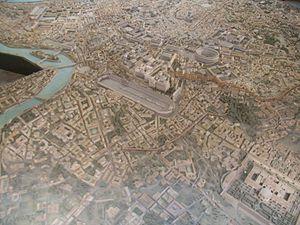
Les aqueducs de Rome forment un vaste réseau d'adduction d'eau constitué de canaux artificiels qui convergent vers la ville de Rome antique et assurent son alimentation en eau potable. Ils sont construits et agrandis au fil des siècles pour adapter l'approvisionnement en eau à une population toujours plus importante et à des édifices requérant une grande quantité d'eau pour fonctionner, comme les thermes et les naumachies. La construction des aqueducs s'étend dans toute la péninsule italienne puis dans toutes les provinces de l'Empire à mesure que la puissance romaine croît. Contrairement aux autres type d'édifices, les structures des aqueducs les plus impressionnantes ne se trouvent pas à Rome mais dans les provinces comme le Pont du Gard, l'aqueduc de Ségovie ou encore l'aqueduc de Carthage de plus de 100 km de long. Toutefois, le réseau d'aqueducs de Rome demeure unique de par sa taille, sa capacité et sa complexité.